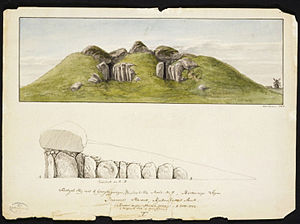
Dobbeltjættestuen ved Gundsølille
Dobbeltjættestuerne ved Gundsølille